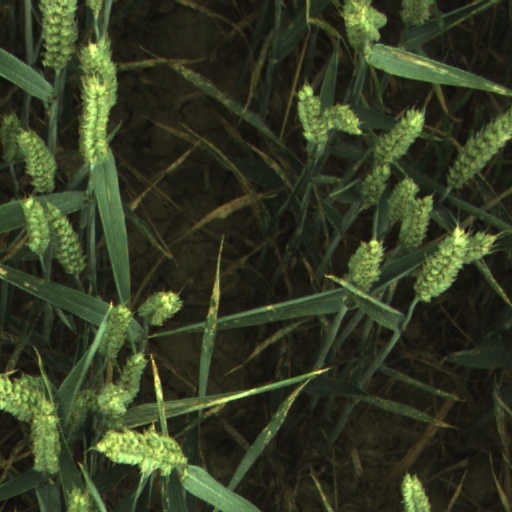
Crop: wheat